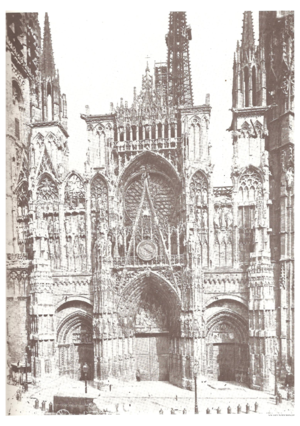
Rouen, façade de la cathédrale, 1881. Point de vue identique à certains tableaux de Claude Monet. Photographie ancienne reproduite dans Guy Pessiot, Histoire de Rouen: 1850-1900 en 500 photographies avant l'apparition de la carte postale, Editions PTC, 1981, 2004
La cathédrale Notre-Dame, officiellement cathédrale primatiale Notre-Dame-de-l'Assomption de Rouen, est le monument le plus prestigieux de la ville de Rouen. Elle est le siège de l'archidiocèse de Rouen, chef-lieu de la province ecclésiastique de Normandie. L'archevêque de Rouen portant le titre de primat de Normandie, sa cathédrale a ainsi le rang de primatiale.